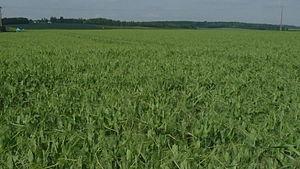
Champ de pois protéagineux (Pisum sativum, type 'Afila') à Hargeville (Yvelines, France)
L’agriculture des Yvelines est une agriculture moderne et productive, tournée principalement vers la grande culture céréalière. C'est la deuxième en Île-de-France après celle de Seine-et-Marne. Elle occupe une place marginale dans l'économie du département sous l'angle de l'emploi, avec 4 966 actifs en 2006, soit 0,9 % de la population active totale. Cependant cette activité mobilise et façonne une part importante du territoire. La surface agricole utile s'élevait à 91 045 hectares en 2000, soit 43 % du total et à 89 136 hectares en 2010. Ce territoire agricole, ajouté aux 32 % de territoire boisé, donne aux Yvelines un caractère rural marqué, malgré leur proximité de Paris. Cette SAU diminue de 200 hectares par an au profit de l'urbanisation et des infrastructures. Le nombre d'exploitations agricoles diminue régulièrement, diminution plus marquée dans le secteur des cultures spéciales tandis que leur taille augmente pour atteindre une moyenne de 94 hectares en 2010.Plus de 70 % des exploitants cultivent des céréales et des oléagineux comme le colza.